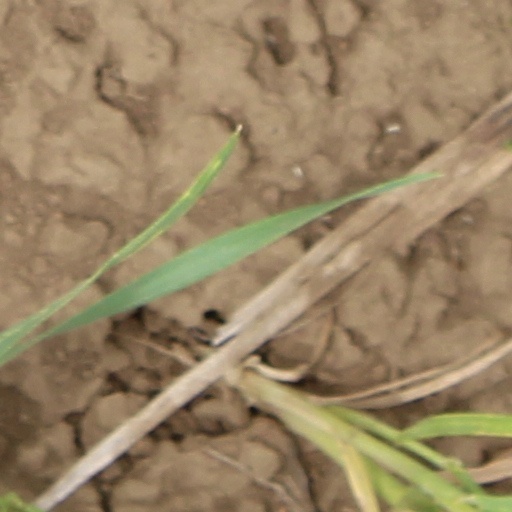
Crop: wheat